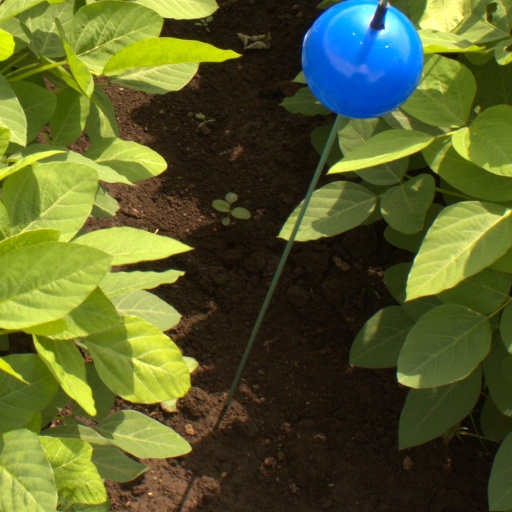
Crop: soybean